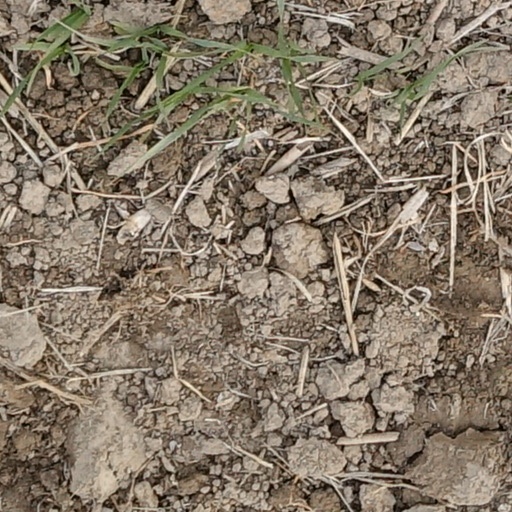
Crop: wheat